61st Pennsylvania Infantry Regiment

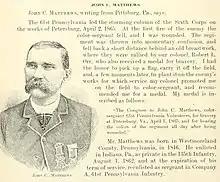
John Calvin Matthews of the 61st Pennsylvania Infantry, Civil War Congressional Medal of Honor recipient

The 61st Regiment, Pennsylvania Volunteer Infantry was an infantry regiment that served in the Union Army during the American Civil War.